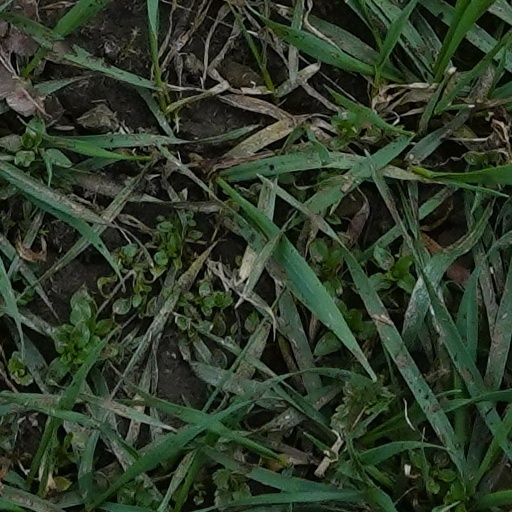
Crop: wheat